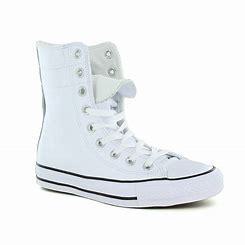
Brand: Converse
Model: Chuck Taylor All Canvas